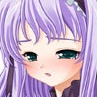
Portrait style: Anime Portrait